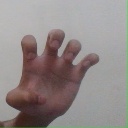
अक्षर: झ